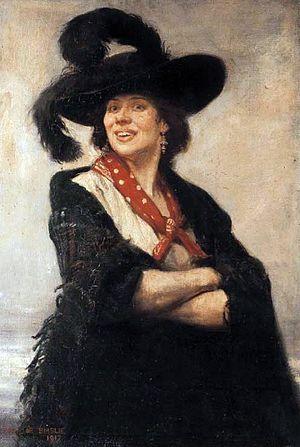
Rosalie Emslie, née à Londres le 26 janvier 1891 et morte en 1977, est une peintre britannique.